Katharine McPhee

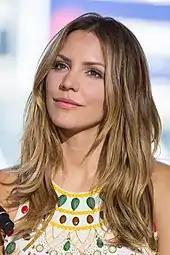
McPhee at the 2016 San Diego Comic-Con

McPhee starred as Paige Dineen in "Scorpion". CBS picked up the show on May 9, 2014, and it premiered September 22. She guest-starred with fellow "Smash" actor Megan Hilty on the Wesley Taylor web series "It Could Be Worse". McPhee and Hilty filmed the roles in January 2014 and the episode premiered with the second season on Hulu in July 2014.